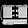
Label: Bag